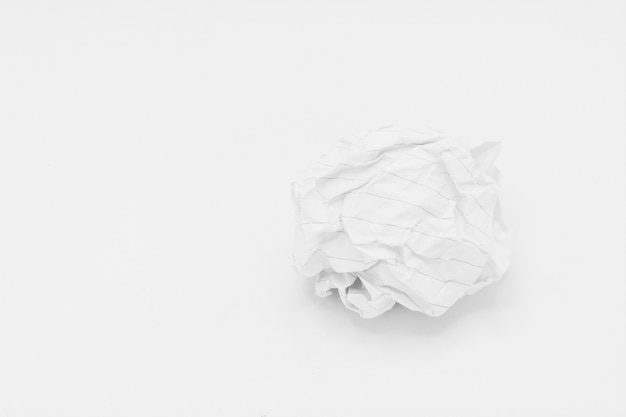
Waste category: paper